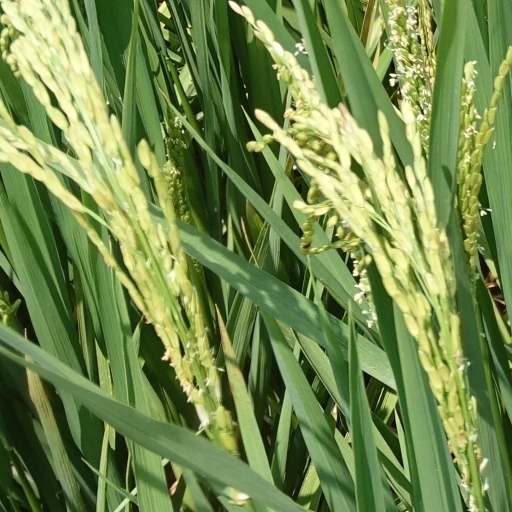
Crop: rice